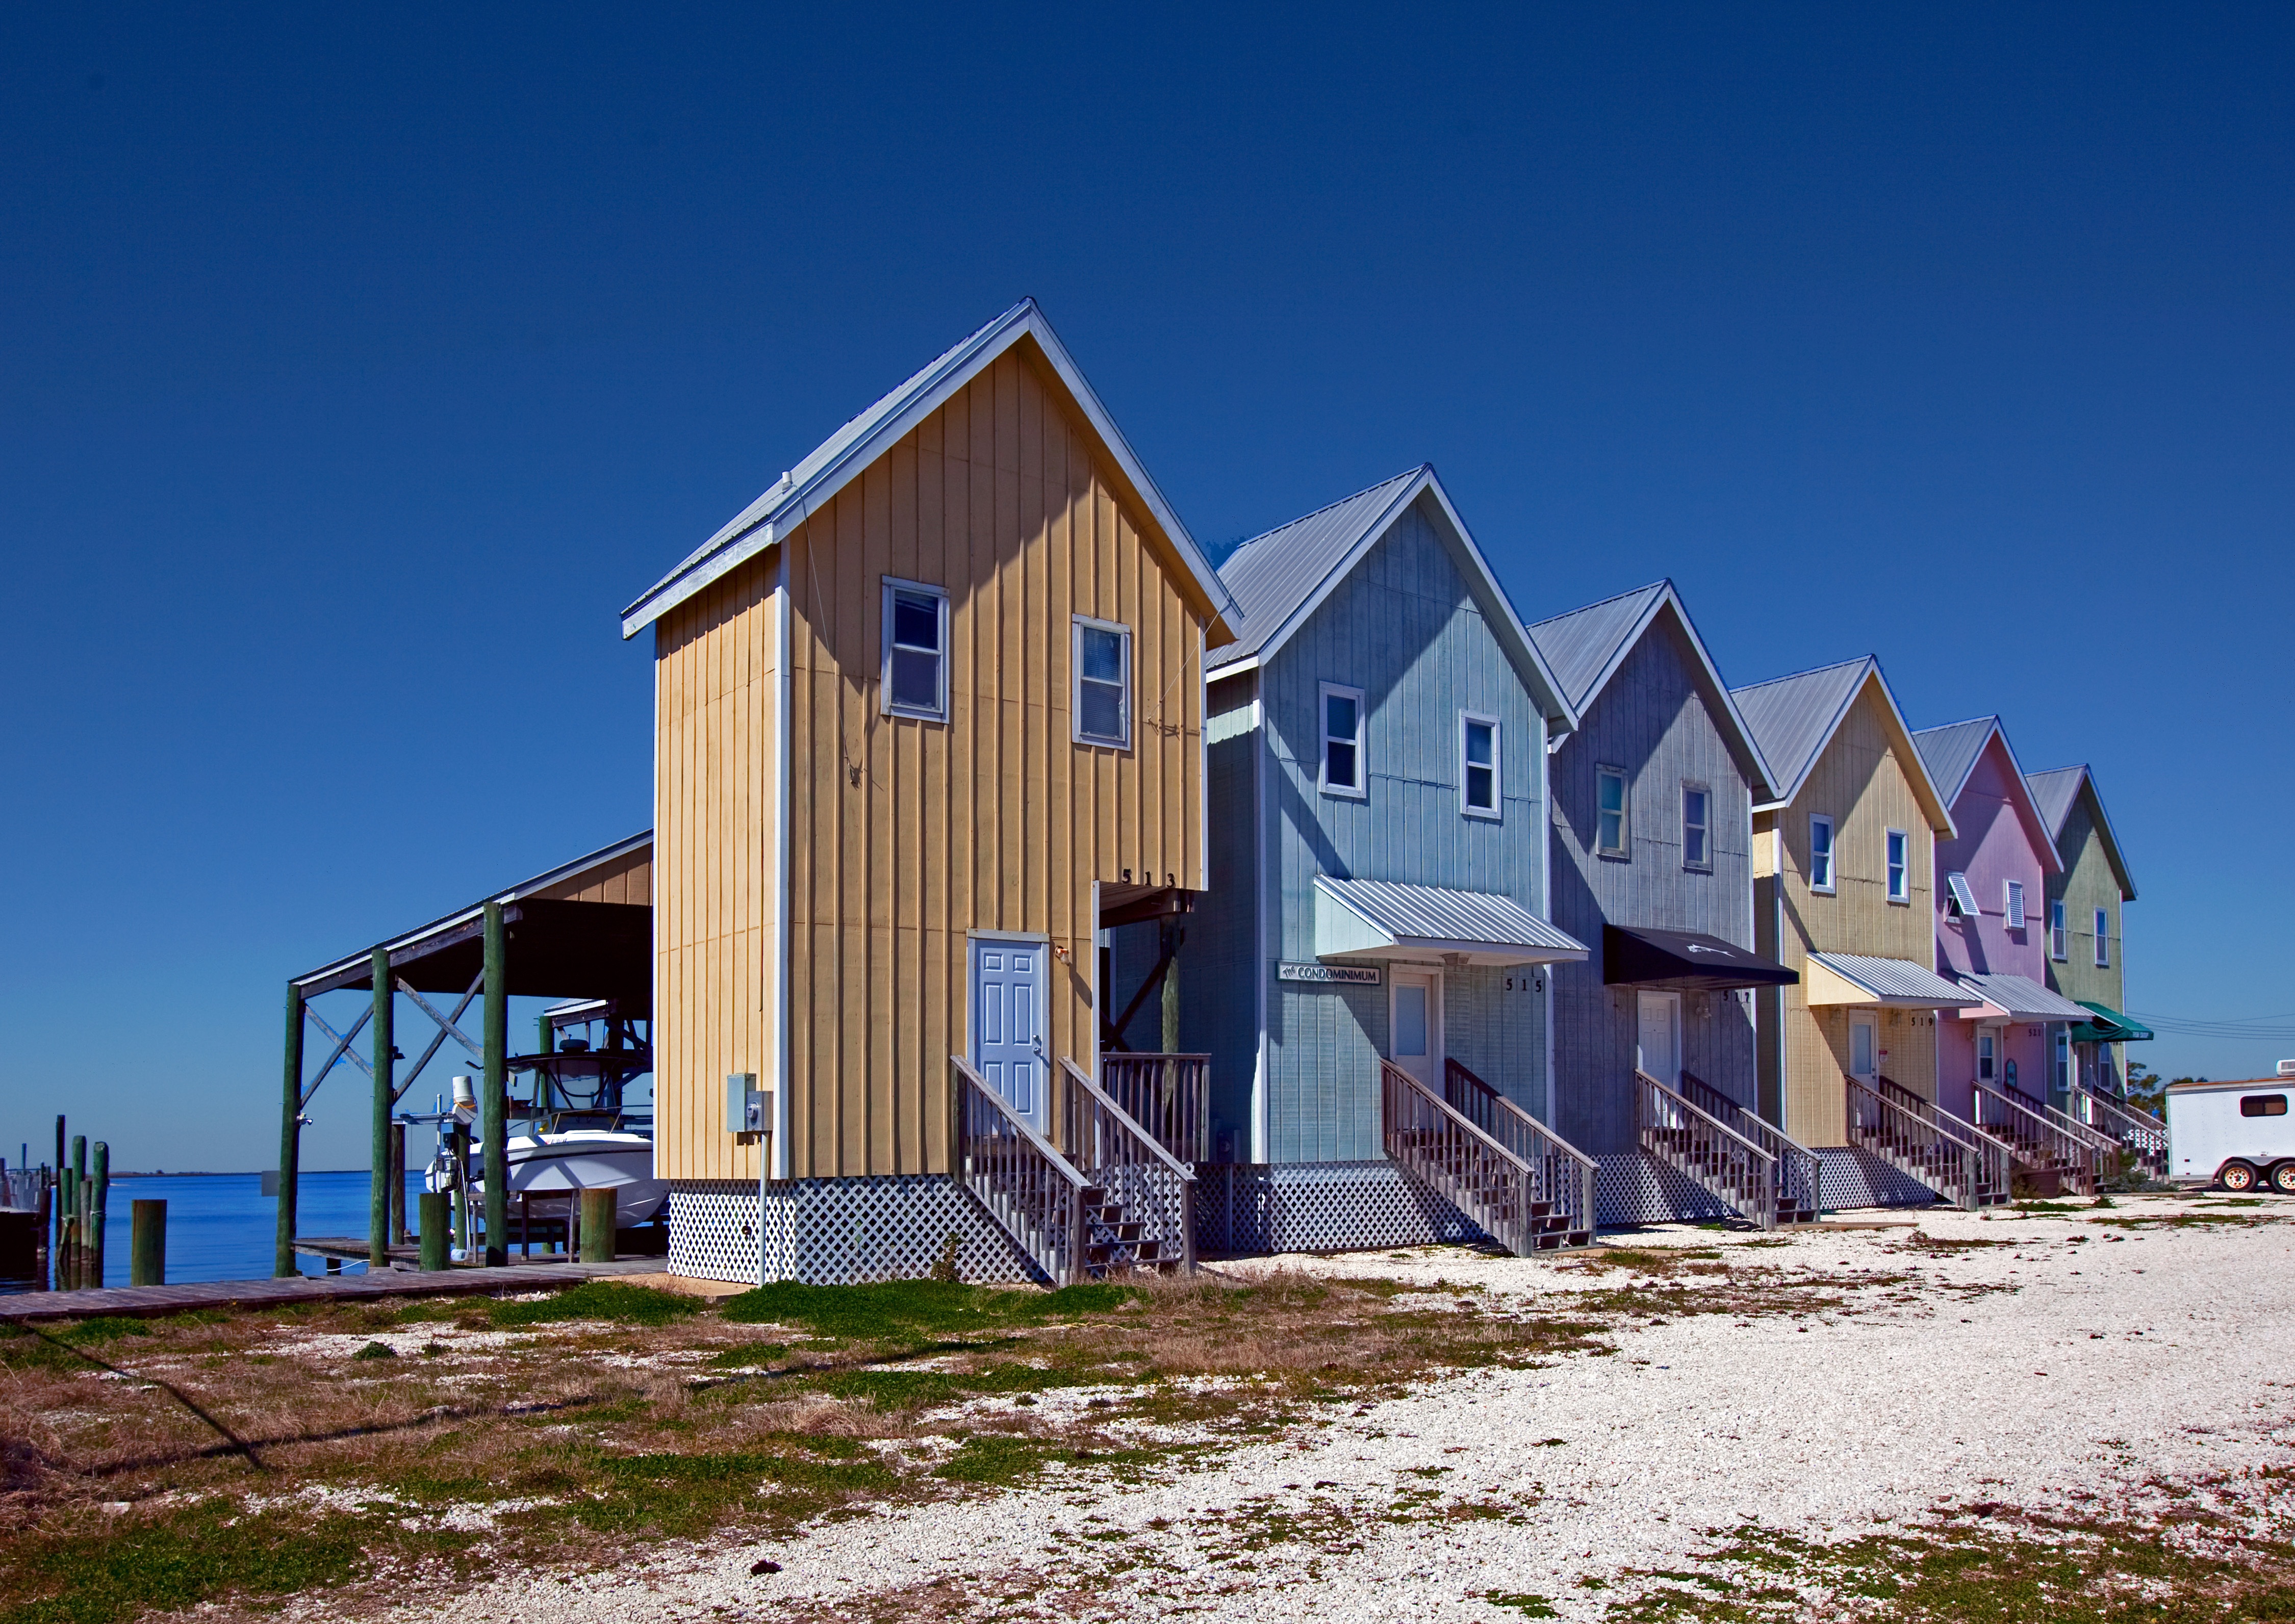
beach, sand, ocean, architecture, sky, row, house, town, building, home, vacation, shack, suburb, community, facade, property, blue, residential, dwelling, housing, rental, houses, estate, row of houses, realty, neighborhood houses, residential area